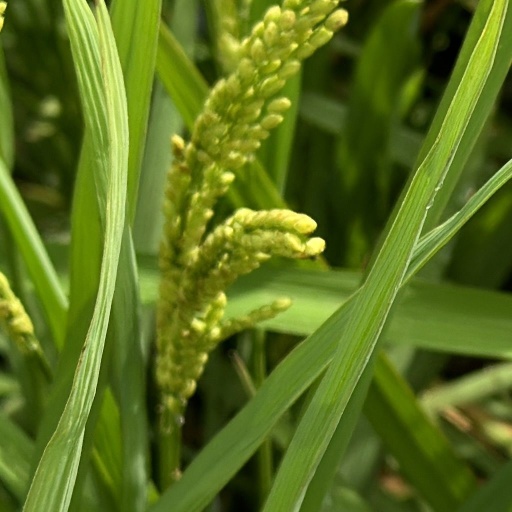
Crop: rice